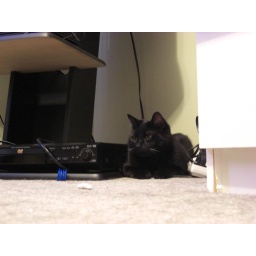
My black cat (Freya) and my grey cat ( Loki) playing with each other and some toys under their blanket.